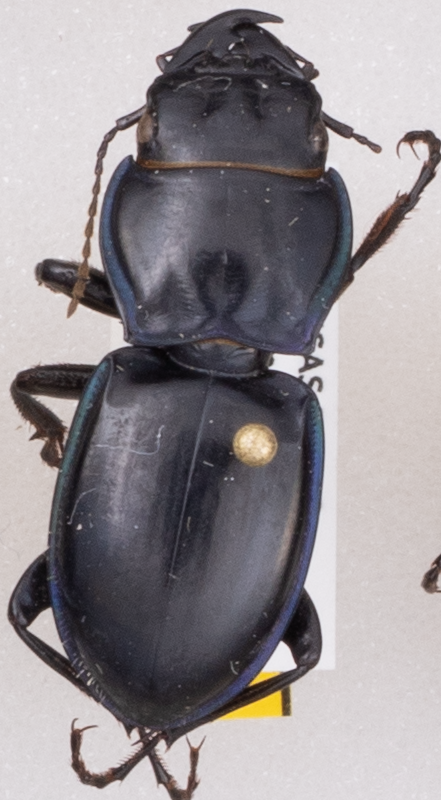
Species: Pasimachus elongatus
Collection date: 2020-06-15
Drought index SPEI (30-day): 0.142
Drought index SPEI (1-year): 1.038
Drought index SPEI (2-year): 1.69